Bofors 40 mm L/60 gun

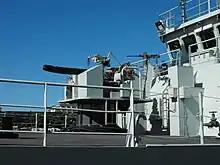
The L/60 Bofors fitted to the

The United States Navy's Bureau of Ordnance purchased a twin-mount air-cooled example, spare parts and 3,000 rounds of ammunition directly from Bofors, which arrived in New York on 28 August 1940 aboard the Army transport , which had evacuated 897 people, including members of the Norwegian royal family, through the Finnish port of Petsamo. During that month another Dutch ship, the "Van Kinsbergen", demonstrated the Hazemeyer mount to Navy observers. The gun was quickly chosen as the Navy's standard anti-aircraft weapon over the British 40 mm calibre, 2-pounder pom-pom; however, negotiations with Bofors for licensed production stalled when the Swedes requested airplane export and manufacturing licenses in return. Reportedly, the Navy secretly imported a set of imperial designs from Britain and started production illegally. A formal contract with Bofors was reached in June 1941. The resulting Mark 1 and Mark 2 weapons were intended for the left and right side of a twin mount, respectively, and were adapted by Chrysler for water cooling.